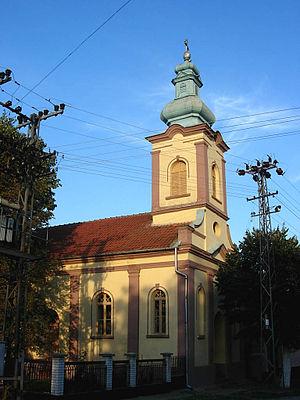
Markovac est un village de Serbie situé dans la province autonome de Voïvodine. Il fait partie de la municipalité de Vršac dans le district du Banat méridional. Au recensement de 2011, il comptait 249 habitants.